Giant salamander

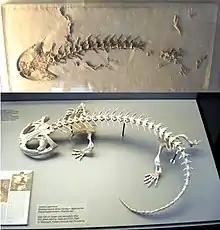
Fossil and recent "Andrias" skeletons, Paläontologische Institut und Museum, Universitat Zurich.

As the fossil record for the Cryptobranchidae shows an Asian origin for the family, how these salamanders made it to the eastern US has been a point of scientific interest. Research has indicated a dispersal via land bridge, with waves of adaptive radiation seeming to have swept the Americas from north to south.